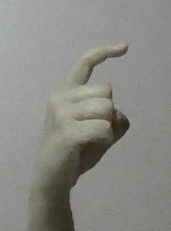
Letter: ra